Eli Marienthal

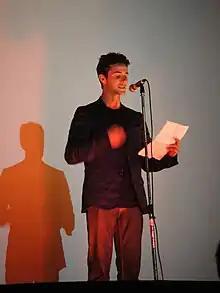
Marienthal at the LA Animation Festival in March 2012

Eli David Marienthal (born March 6, 1986) is an American former actor. He won the Annie Award for Outstanding Achievement for Voice Acting in a Feature Production for his vocal performance as Hogarth Hughes in the animated film "The Iron Giant" (1999).